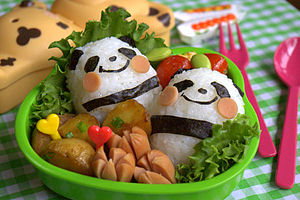
Kyaraben
En kyaraben, som indeholder riskugler, formet til pandaer.
Kyaraben eller charaben er en slags bento, der indeholder mad, som skal forestille mennesker, figurer fra populære medier, dyr og planter.